Ujazdów Castle

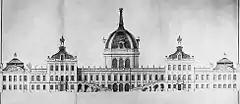
Reconstruction design of Castle by Carl Friedrich Pöppelmann, 1720

Consequently, between 1784 and 1789 the castle was yet again rebuilt, this time by Stanisław Zawadzki, who converted it into military barracks. The outbuildings were enlarged substantially. Since that time the building housed the Lithuanian Foot Guard Regiment and the 10th Foot Regiment. During the Kościuszko's Uprising the castle was the main centre of conscription for the 20th Foot Regiment. After the Partitions of Poland, during the Prussian occupation of Warsaw, the building was abandoned. After the proclamation of the Duchy of Warsaw it was again restored to the army and was converted into a military hospital. However, the plans of converting it to the Central Military Hospital of the Polish Army were postponed by the Congress of Vienna which awarded the Congress Poland to Russia. On April 1, 1818 the hospital was officially opened. It had places for up to 1000 wounded soldiers. After the outbreak of the November Uprising the hospital was enlarged to 1250 beds and an additional annex with places for 600 was opened in the nearby Łazienki complex.